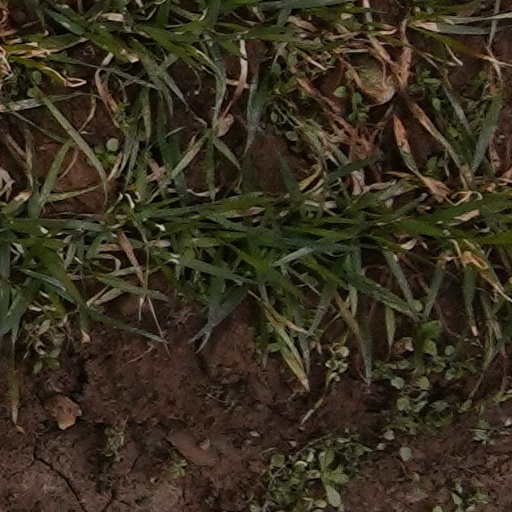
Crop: wheat